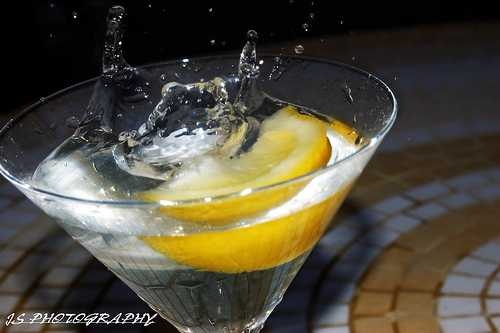
Label: Lemon